2023 Polish protests

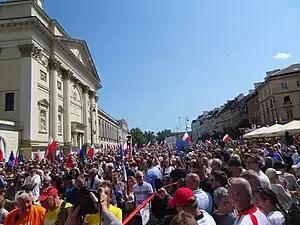
People marching through the streets of Warsaw as part of the protests held on 4 June 2023.

On June 4, 2023, a series of planned anti-government marches took place in several areas of Poland, with the main one being held in the capital city of Warsaw. The protests were additionally motivated by the passing of the bill commonly referred to as "Lex Tusk", which critics argued would disrupt the constitutional separation of powers by giving the ruling party of PiS excessive judicial oversight. The Polish opposition in the national Parliament, as well as numerous foreign commentators, considered the law's approval an extension of the perceived constitutional crisis under the presidency of Andrzej Duda and the government headed by Prime Minister Mateusz Morawiecki.